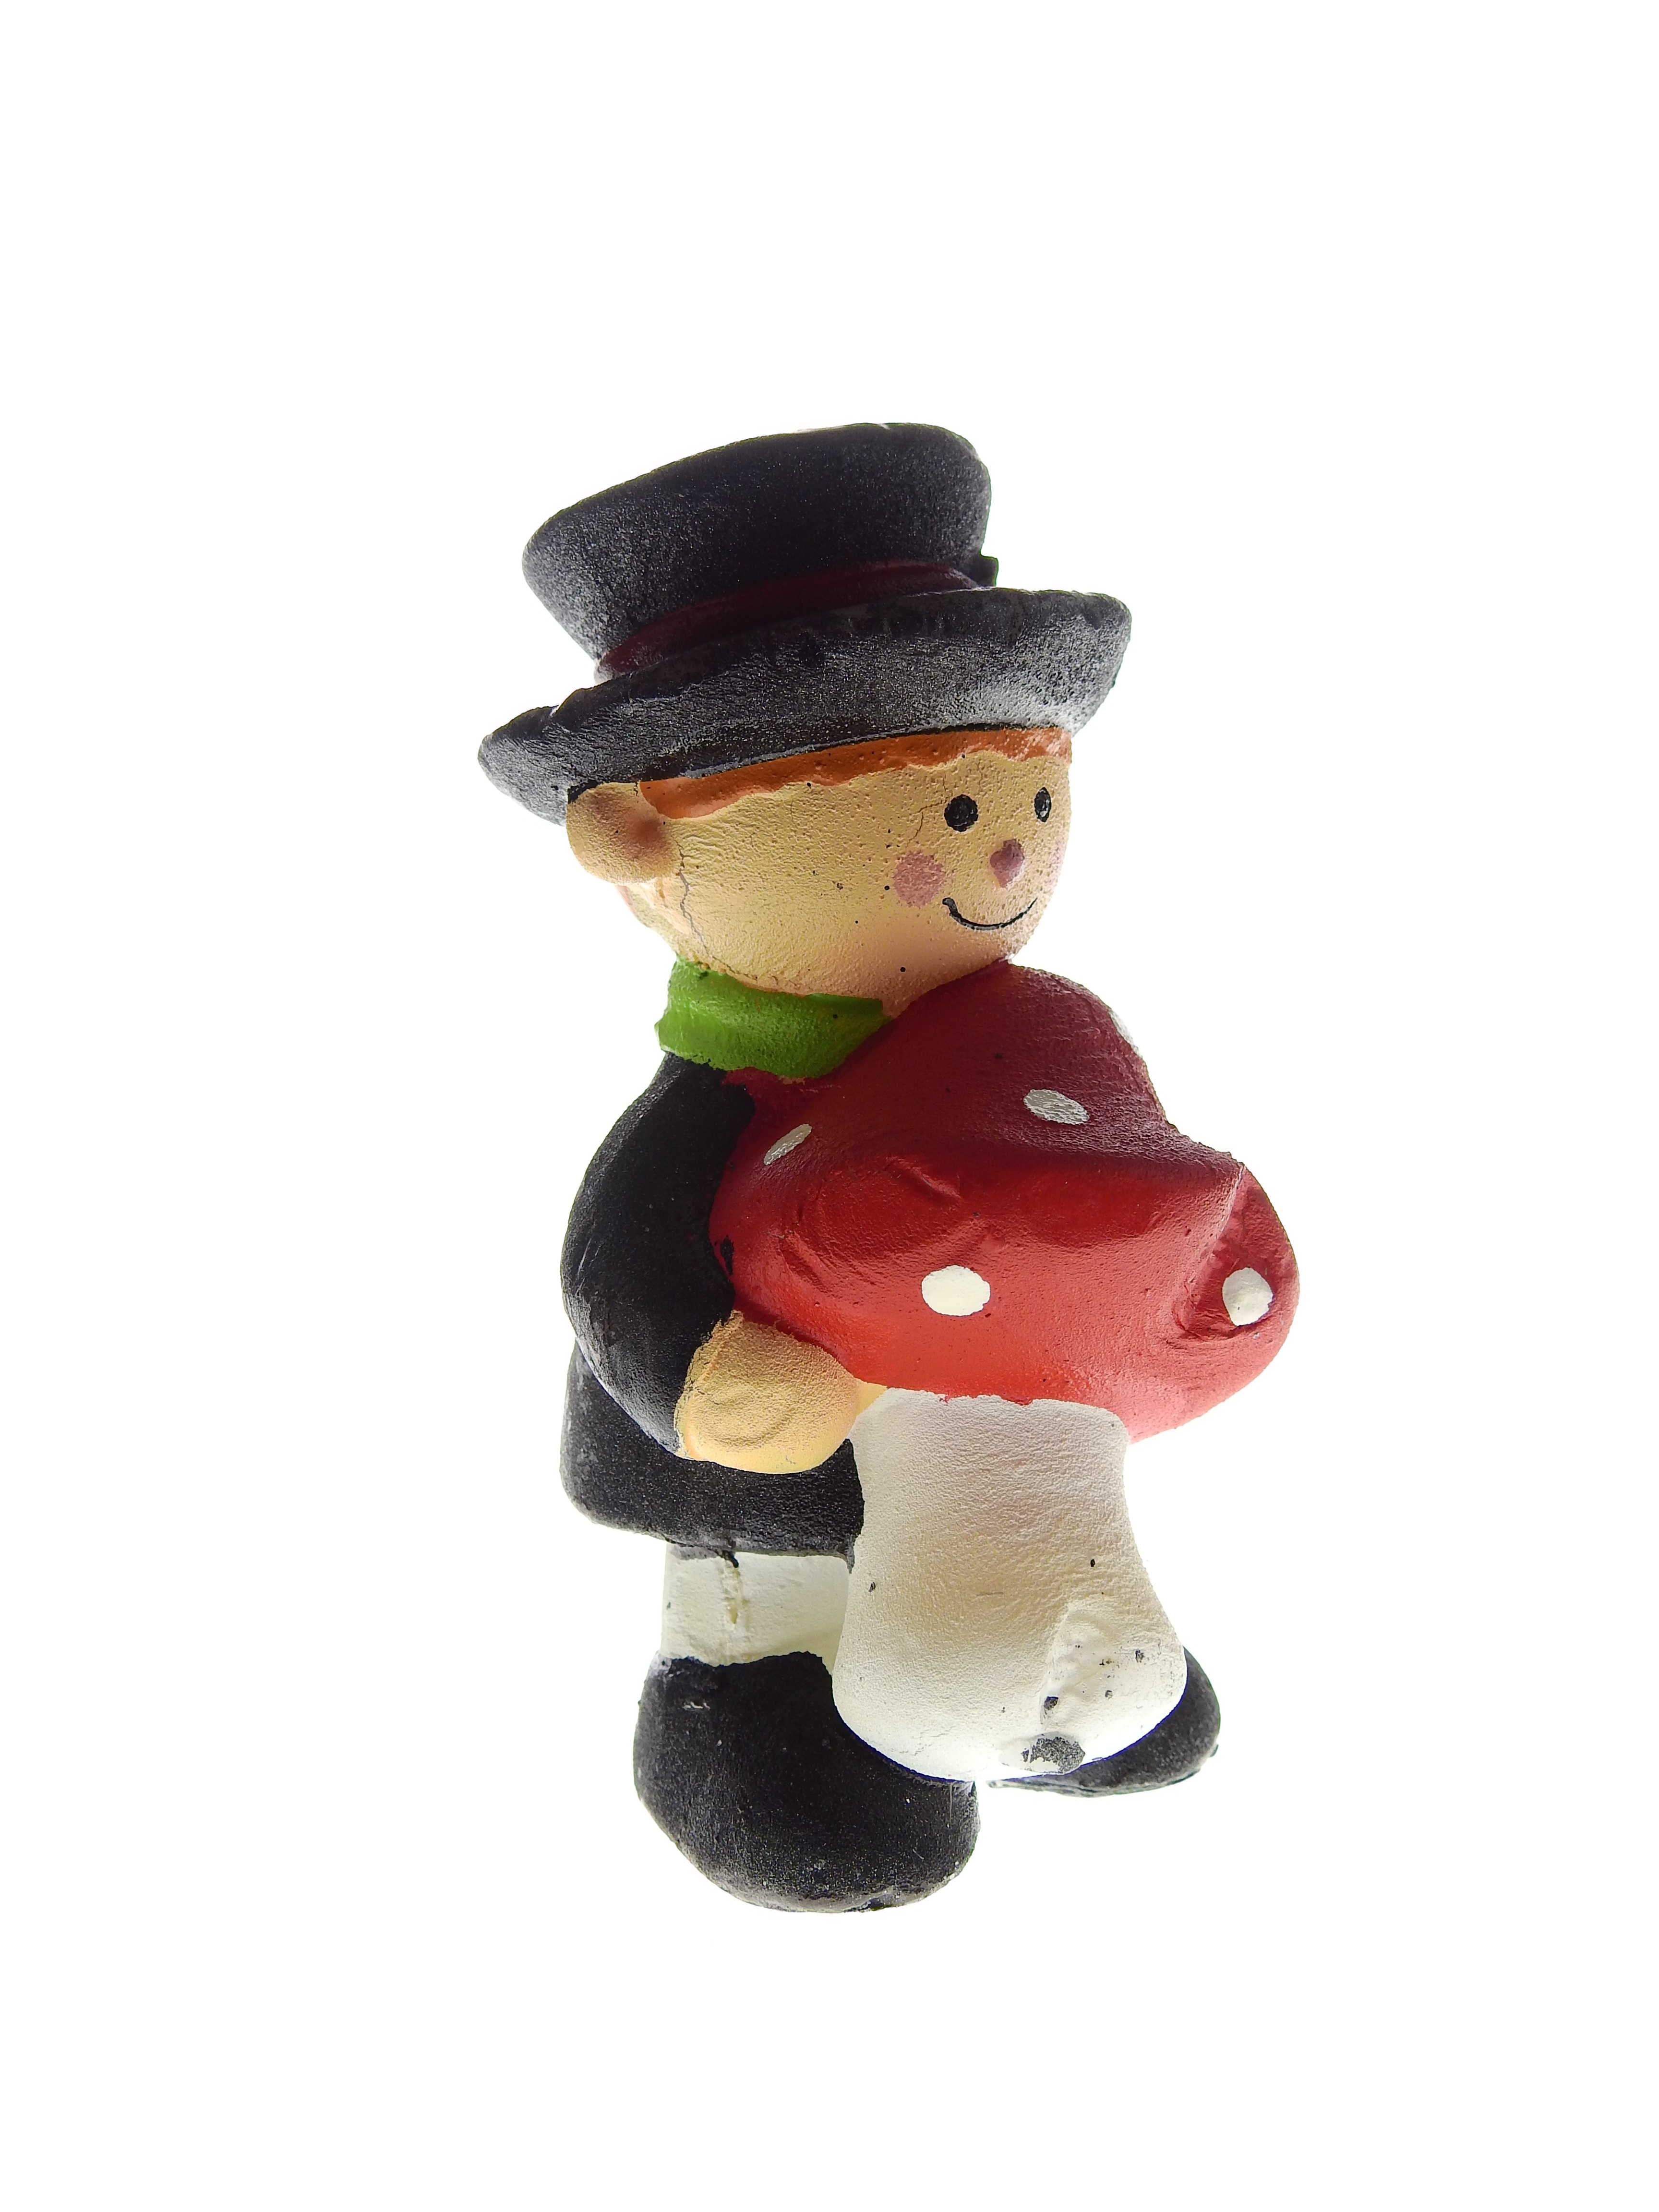
decoration, mushroom, candle, toy, textile, festival, figure, figurine, snowman, plush, wishes, luck, sylvester, desire, lucky charm, new year's eve, new year's day, symbol of good luck, stuffed toy, chimney sweep, new year's greetings, lucky messenger